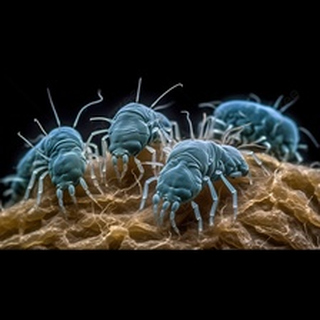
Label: wheat_mite